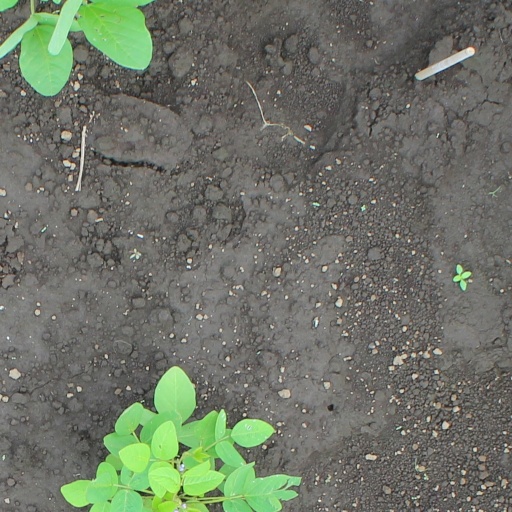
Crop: soybean